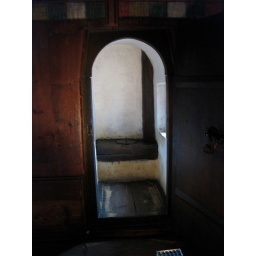
Sophistication in a castle...a bathroom in the house